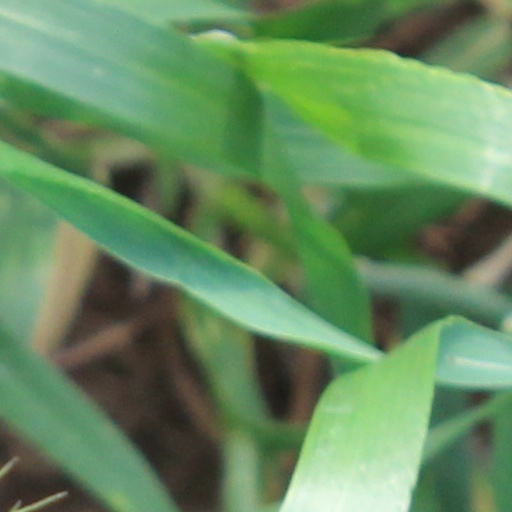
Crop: wheat